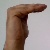
The image shows a hand gesture representing a space in Indian Sign Language.